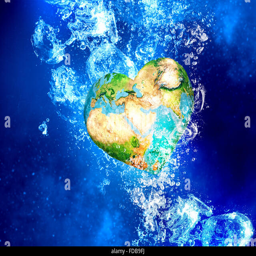
planet sinking in clear blue water .